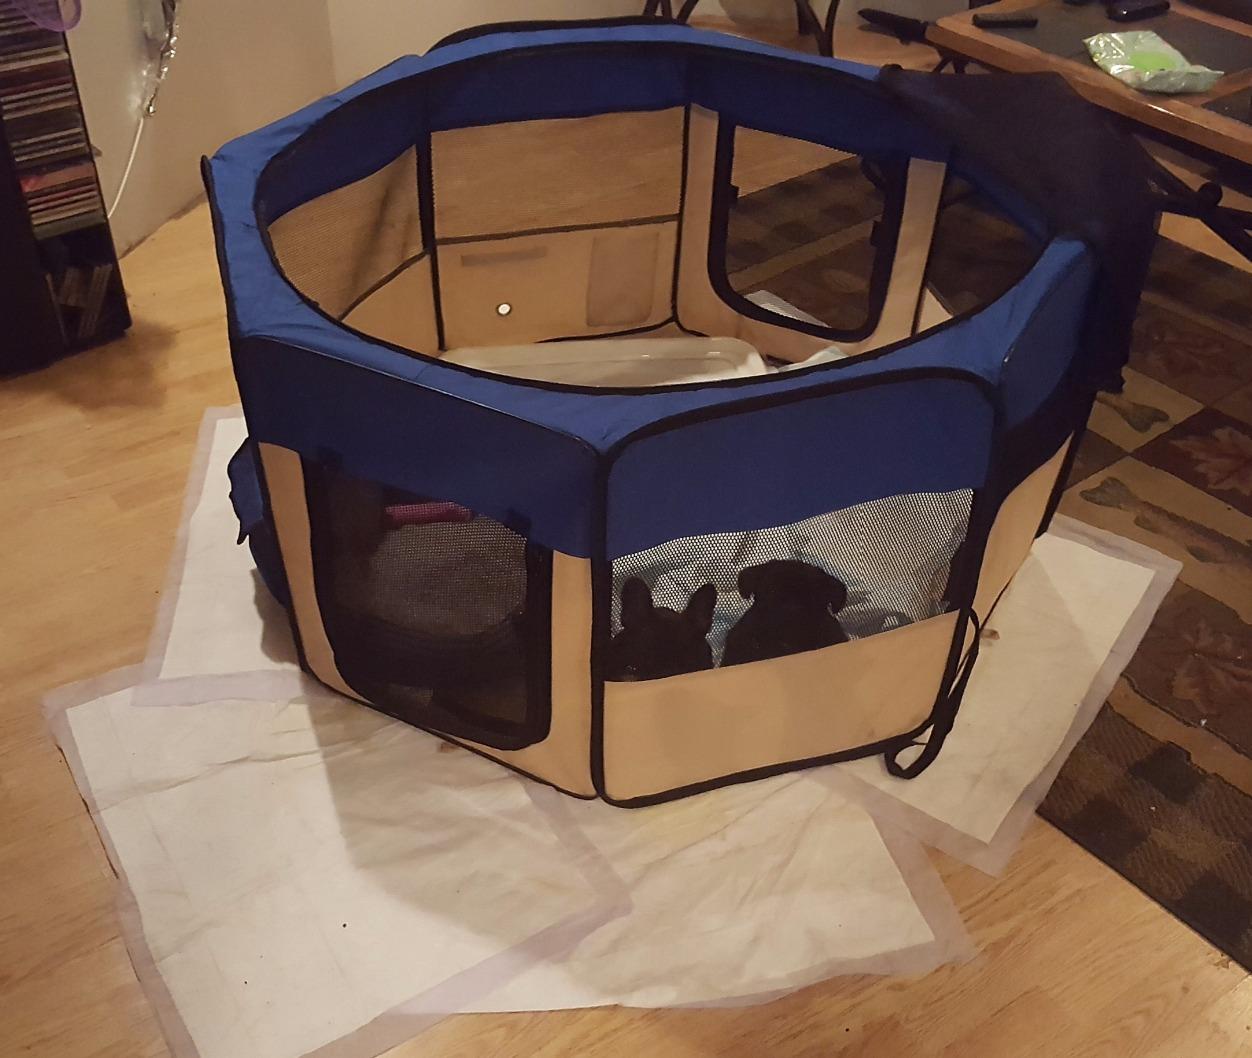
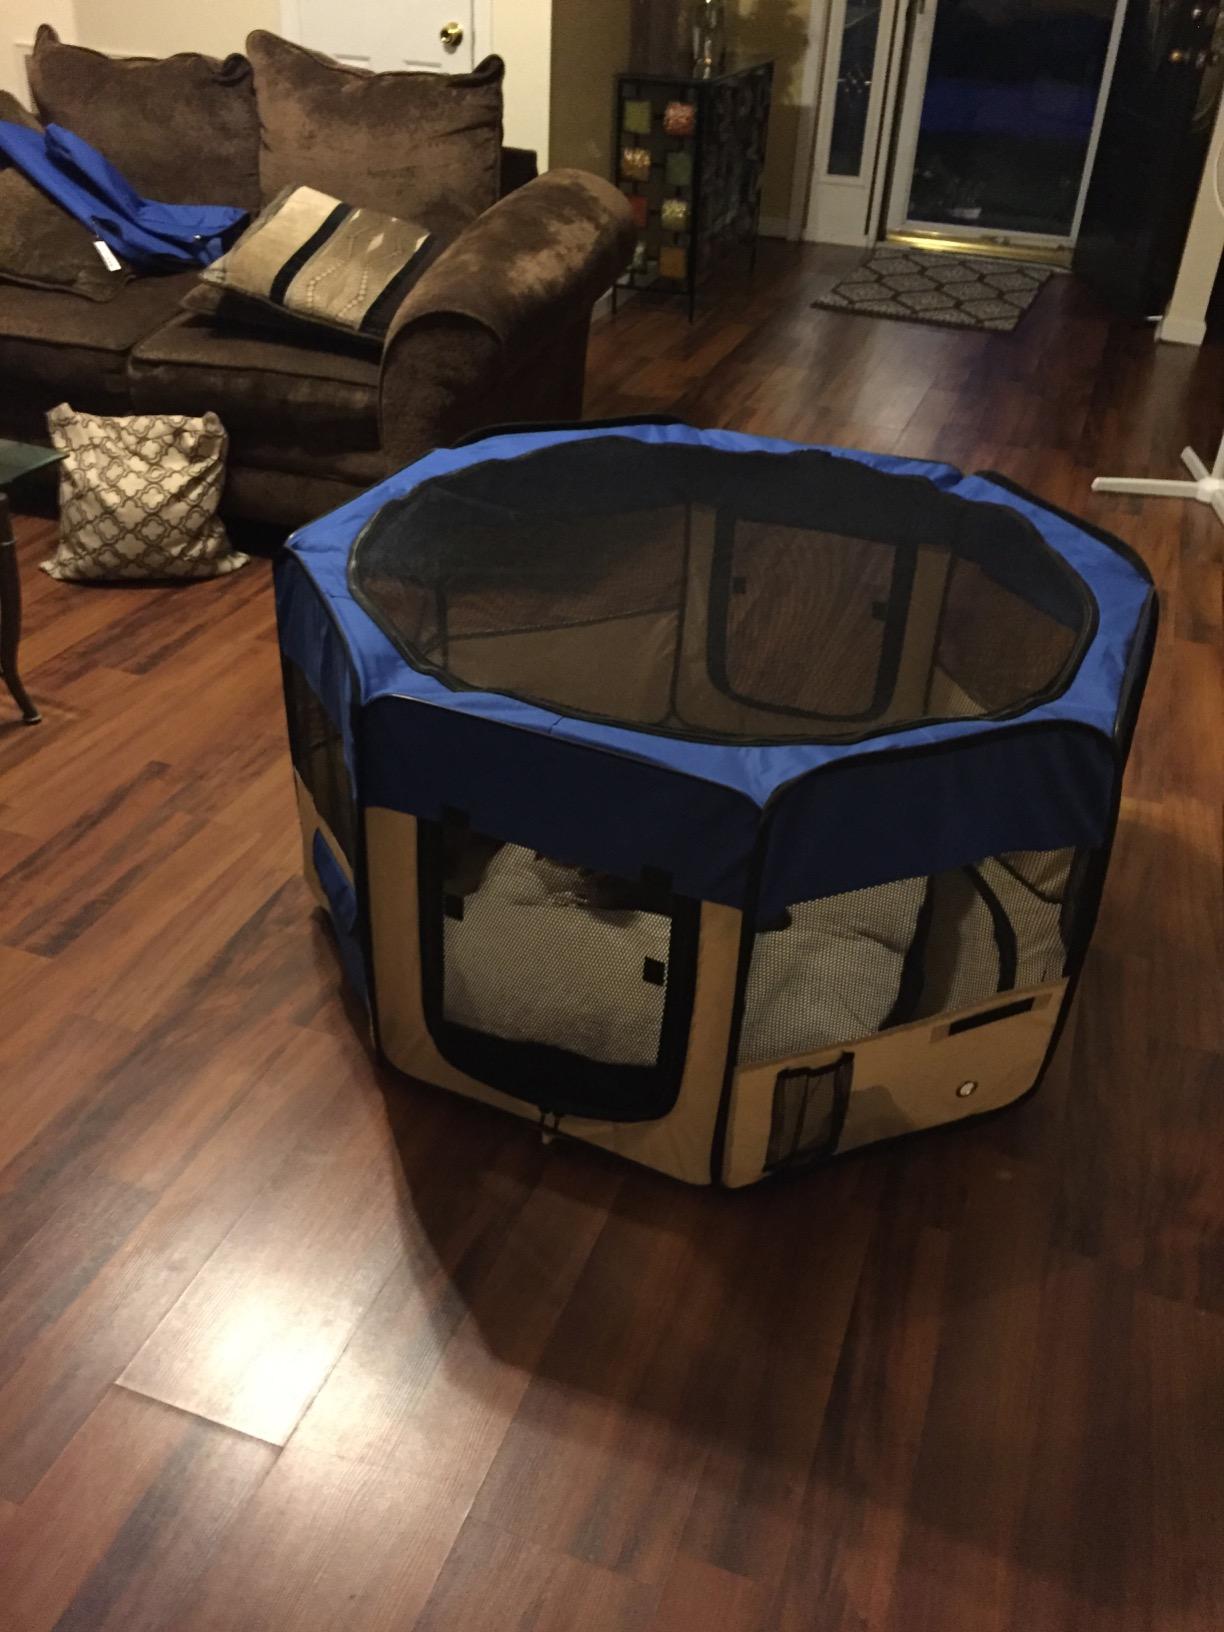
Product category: items_kennel
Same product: yes